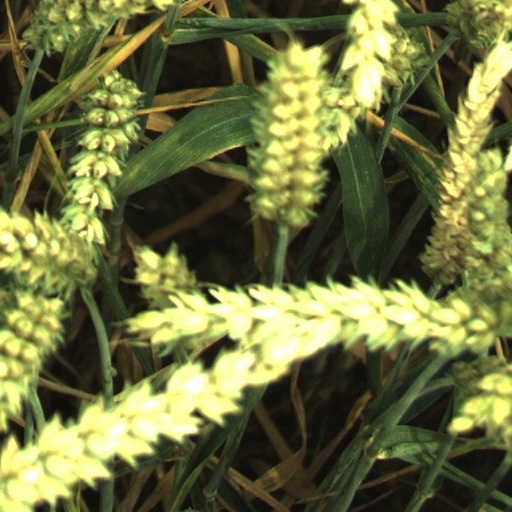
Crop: wheat